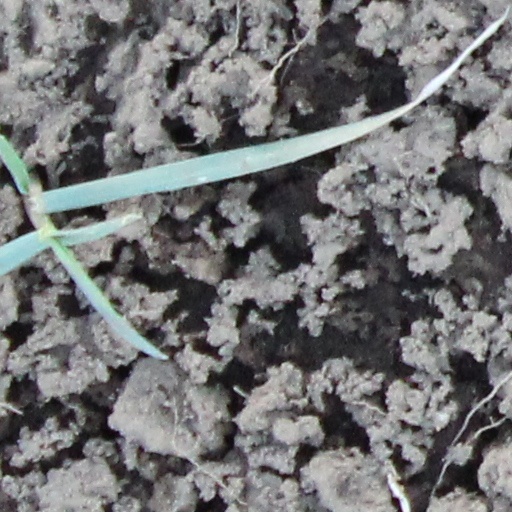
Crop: wheat